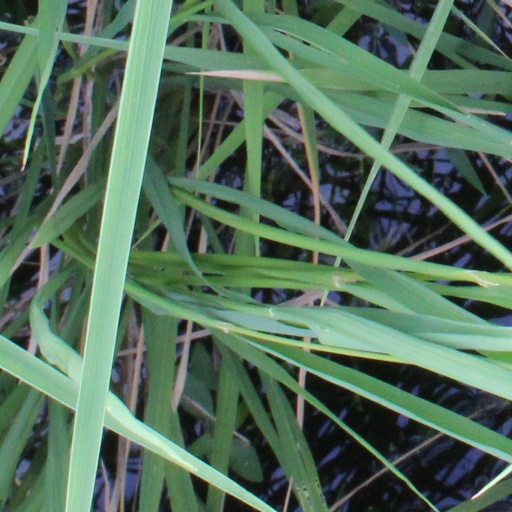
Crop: rice